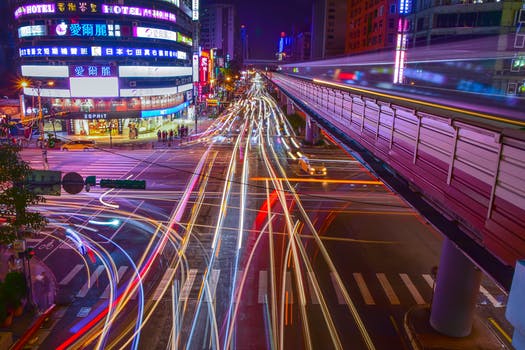
Label: No Watermark